New Southgate Cemetery

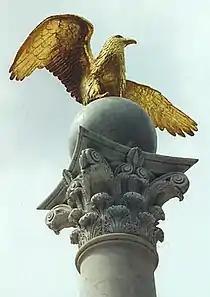
Monument at the resting place of Shoghi Effendi

Dorothy Lawrence (1896–1964), a woman who surreptitiously served as a male soldier on the Western Front in World War I and was institutionalised at the Colney Hatch Lunatic Asylum where she died in 1964, was buried in a pauper's grave in the cemetery, where the site of her plot is no longer clear.